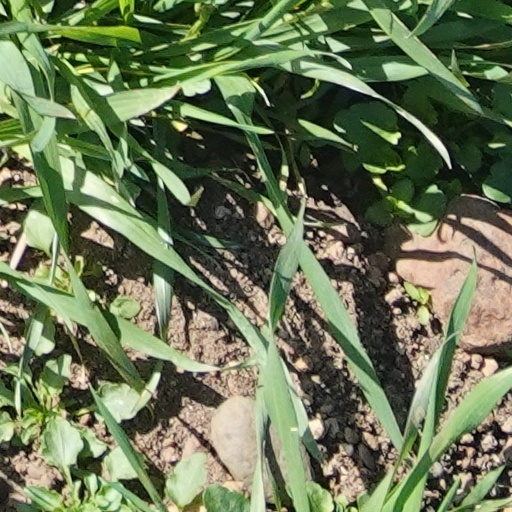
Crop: wheat